Scythian genealogical myth

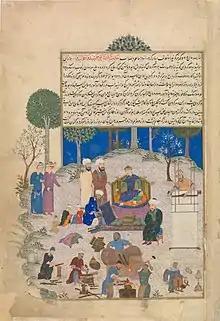
Yima teaches the crafts to humanity. Mediaeval-era illustration.

Although Yima is depicted in later Zoroastrian literature as possessing only two physical manifestations of the , the and , in the , he used three fires to perform all his tasks during his reign, with these fires corresponding to the royal and to the three Scythian possessed by Kolaxšaya. The reference to the "three fires" suggests that in the earlier variants of the myth, Yima was a perfect king who owned an object representing the priestly function in addition to the and , thus possessing the sacred objects which represented the three aspects of kingship and the three social classes, thus corresponding exactly to the three objects which were in the possession of Kolaxšaya in the Scythian genealogical myth.